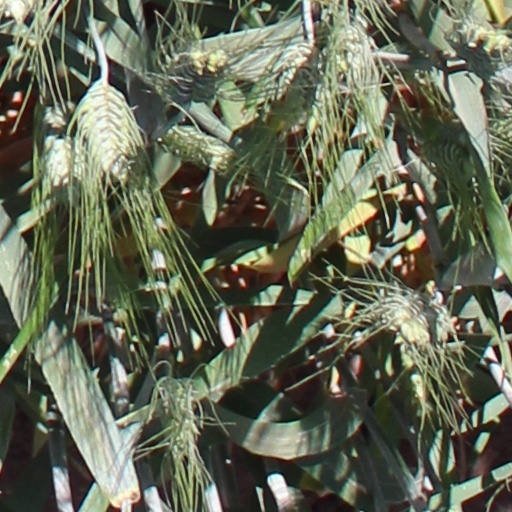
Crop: wheat